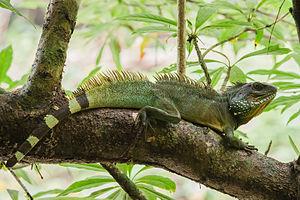
Un lézard aquatique est un lézard qui vit partiellement ou entièrement dans l'eau, que ce soit en eau douce ou en eau de mer. Contrairement aux trois autres grandes catégories de reptiles, il n'y pas de lézard strictement aquatique. Toutefois, on comptabilise 73 espèces actuelles parmi onze familles qui fréquentent plus ou moins régulièrement des milieux aquatiques. Elles se répartissent entre les néotropiques, l'Afrique et l'Asie du Sud-Est. Mais aucune n'est recensée dans le néarctique et le paléarctique.